Answer in natural language. How many Sofas are visible in the scene? Choose between the following options: 0, 2, 4, 1 or 3
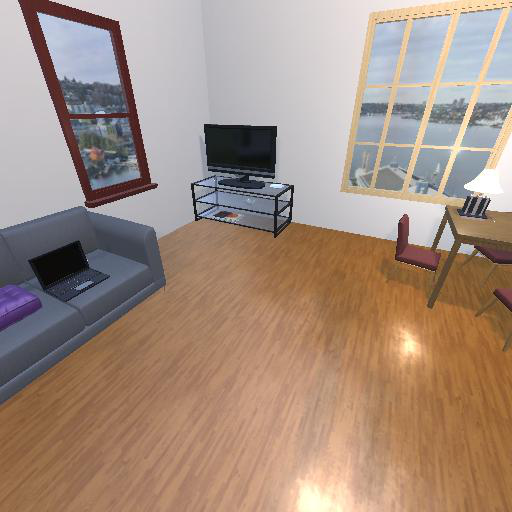
<answer>1</answer>